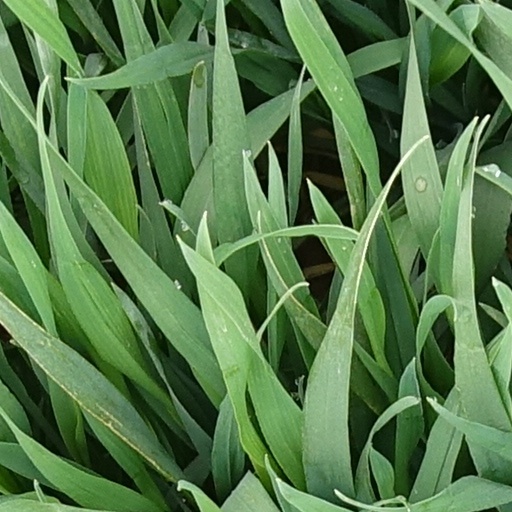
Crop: wheat